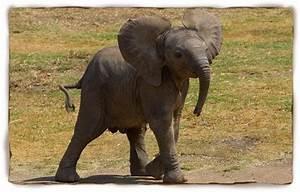
elephant